Helium

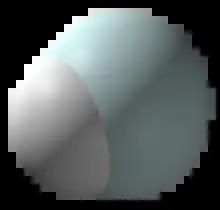
Structure of the helium hydride ion, HHe

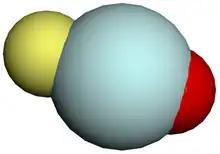
Structure of the suspected fluoroheliate anion, OHeF

Helium has a valence of zero and is chemically unreactive under all normal conditions. It is an electrical insulator unless ionized. As with the other noble gases, helium has metastable energy levels that allow it to remain ionized in an electrical discharge with a voltage below its ionization potential. Helium can form unstable compounds, known as excimers, with tungsten, iodine, fluorine, sulfur, and phosphorus when it is subjected to a glow discharge, to electron bombardment, or reduced to plasma by other means. The molecular compounds HeNe, HgHe, and WHe, and the molecular ions , , , and have been created this way. HeH is also stable in its ground state but is extremely reactive—it is the strongest Brønsted acid known, and therefore can exist only in isolation, as it will protonate any molecule or counteranion it contacts. This technique has also produced the neutral molecule He, which has a large number of band systems, and HgHe, which is apparently held together only by polarization forces.